Chet Doxas

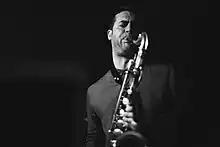
Chet Doxas performing - photo by Evan Shay

Chet Doxas is a saxophonist, clarinetist and composer based in Brooklyn, New York. His work has been nominated for numerous Juno, Grammy and Academy Awards. Doxas has released a number of albums as a leader and has received accolades for his work as a performer, composer and arranger. His work can be heard on over one hundred recordings.